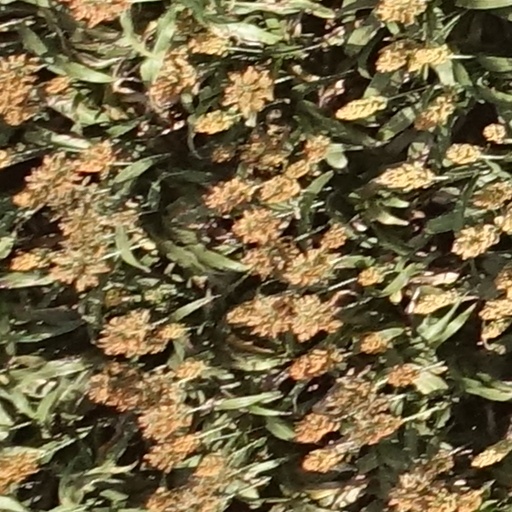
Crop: sorghum